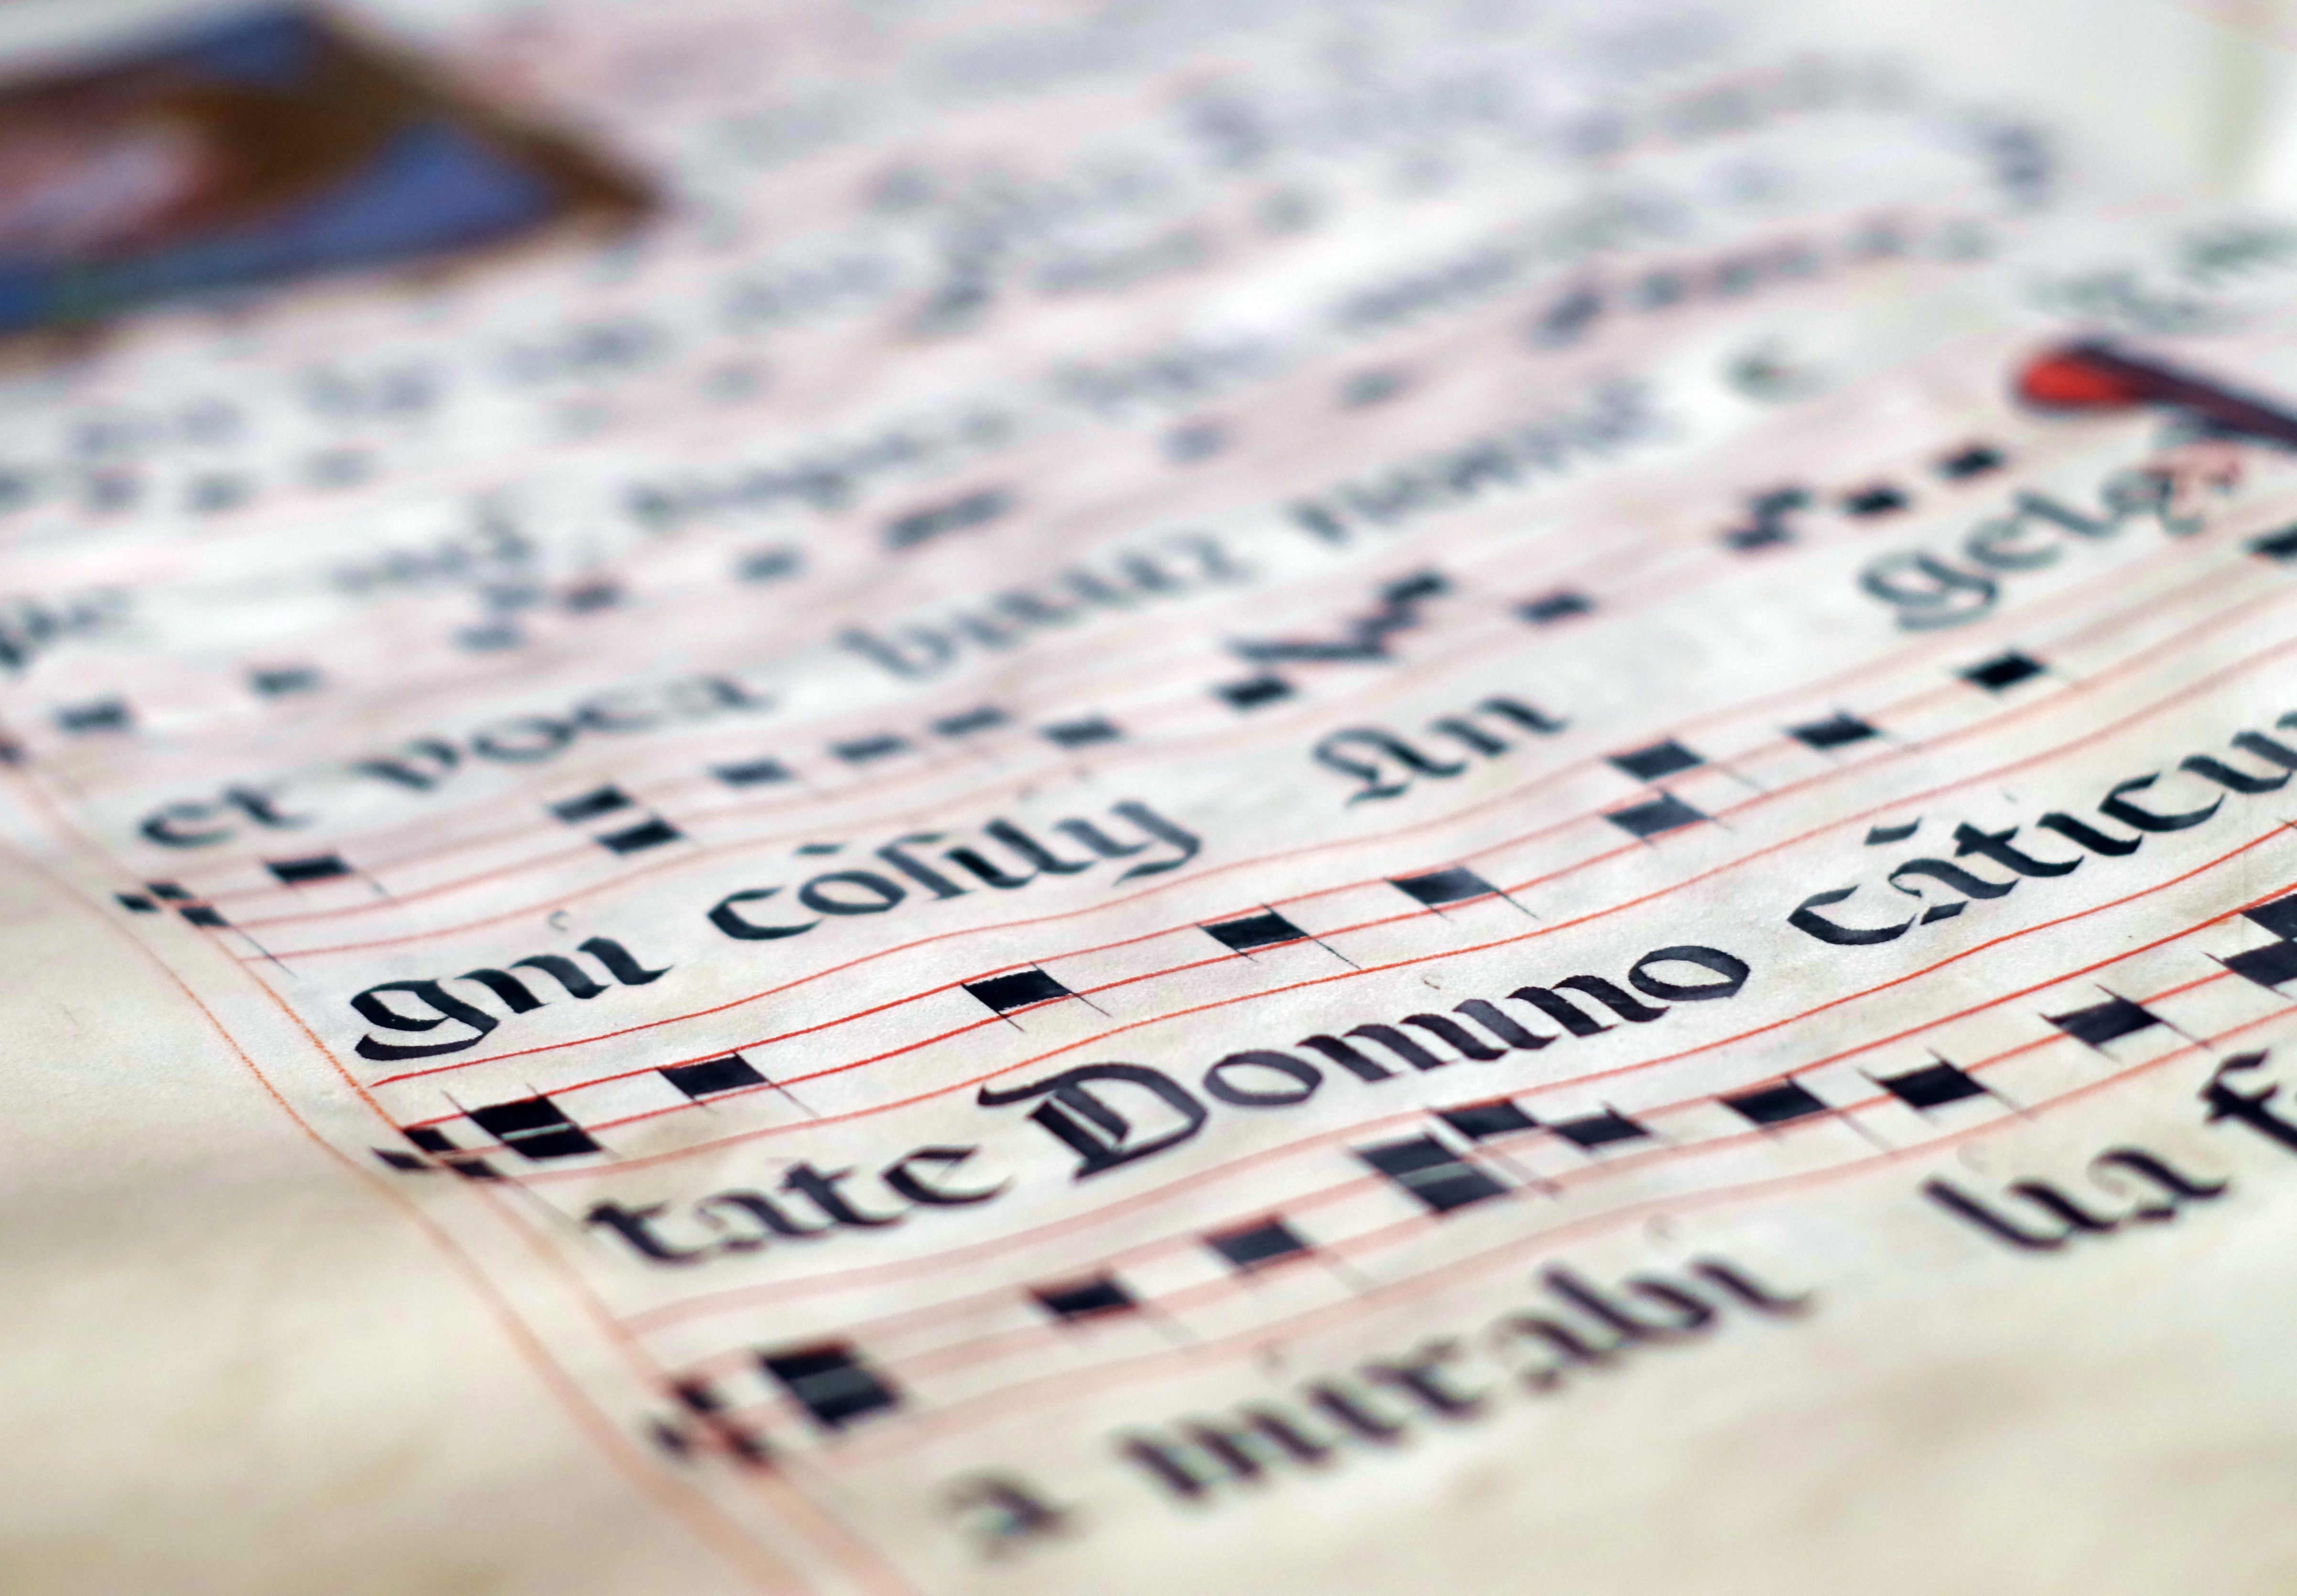
writing, music, advertising, ancient, parchment, label, brand, font, medieval, text, handwriting, singing, abbey, calligraphy, document, scores, gilding, monastic, chant, illuminations, the european, czterolinia, medieval music